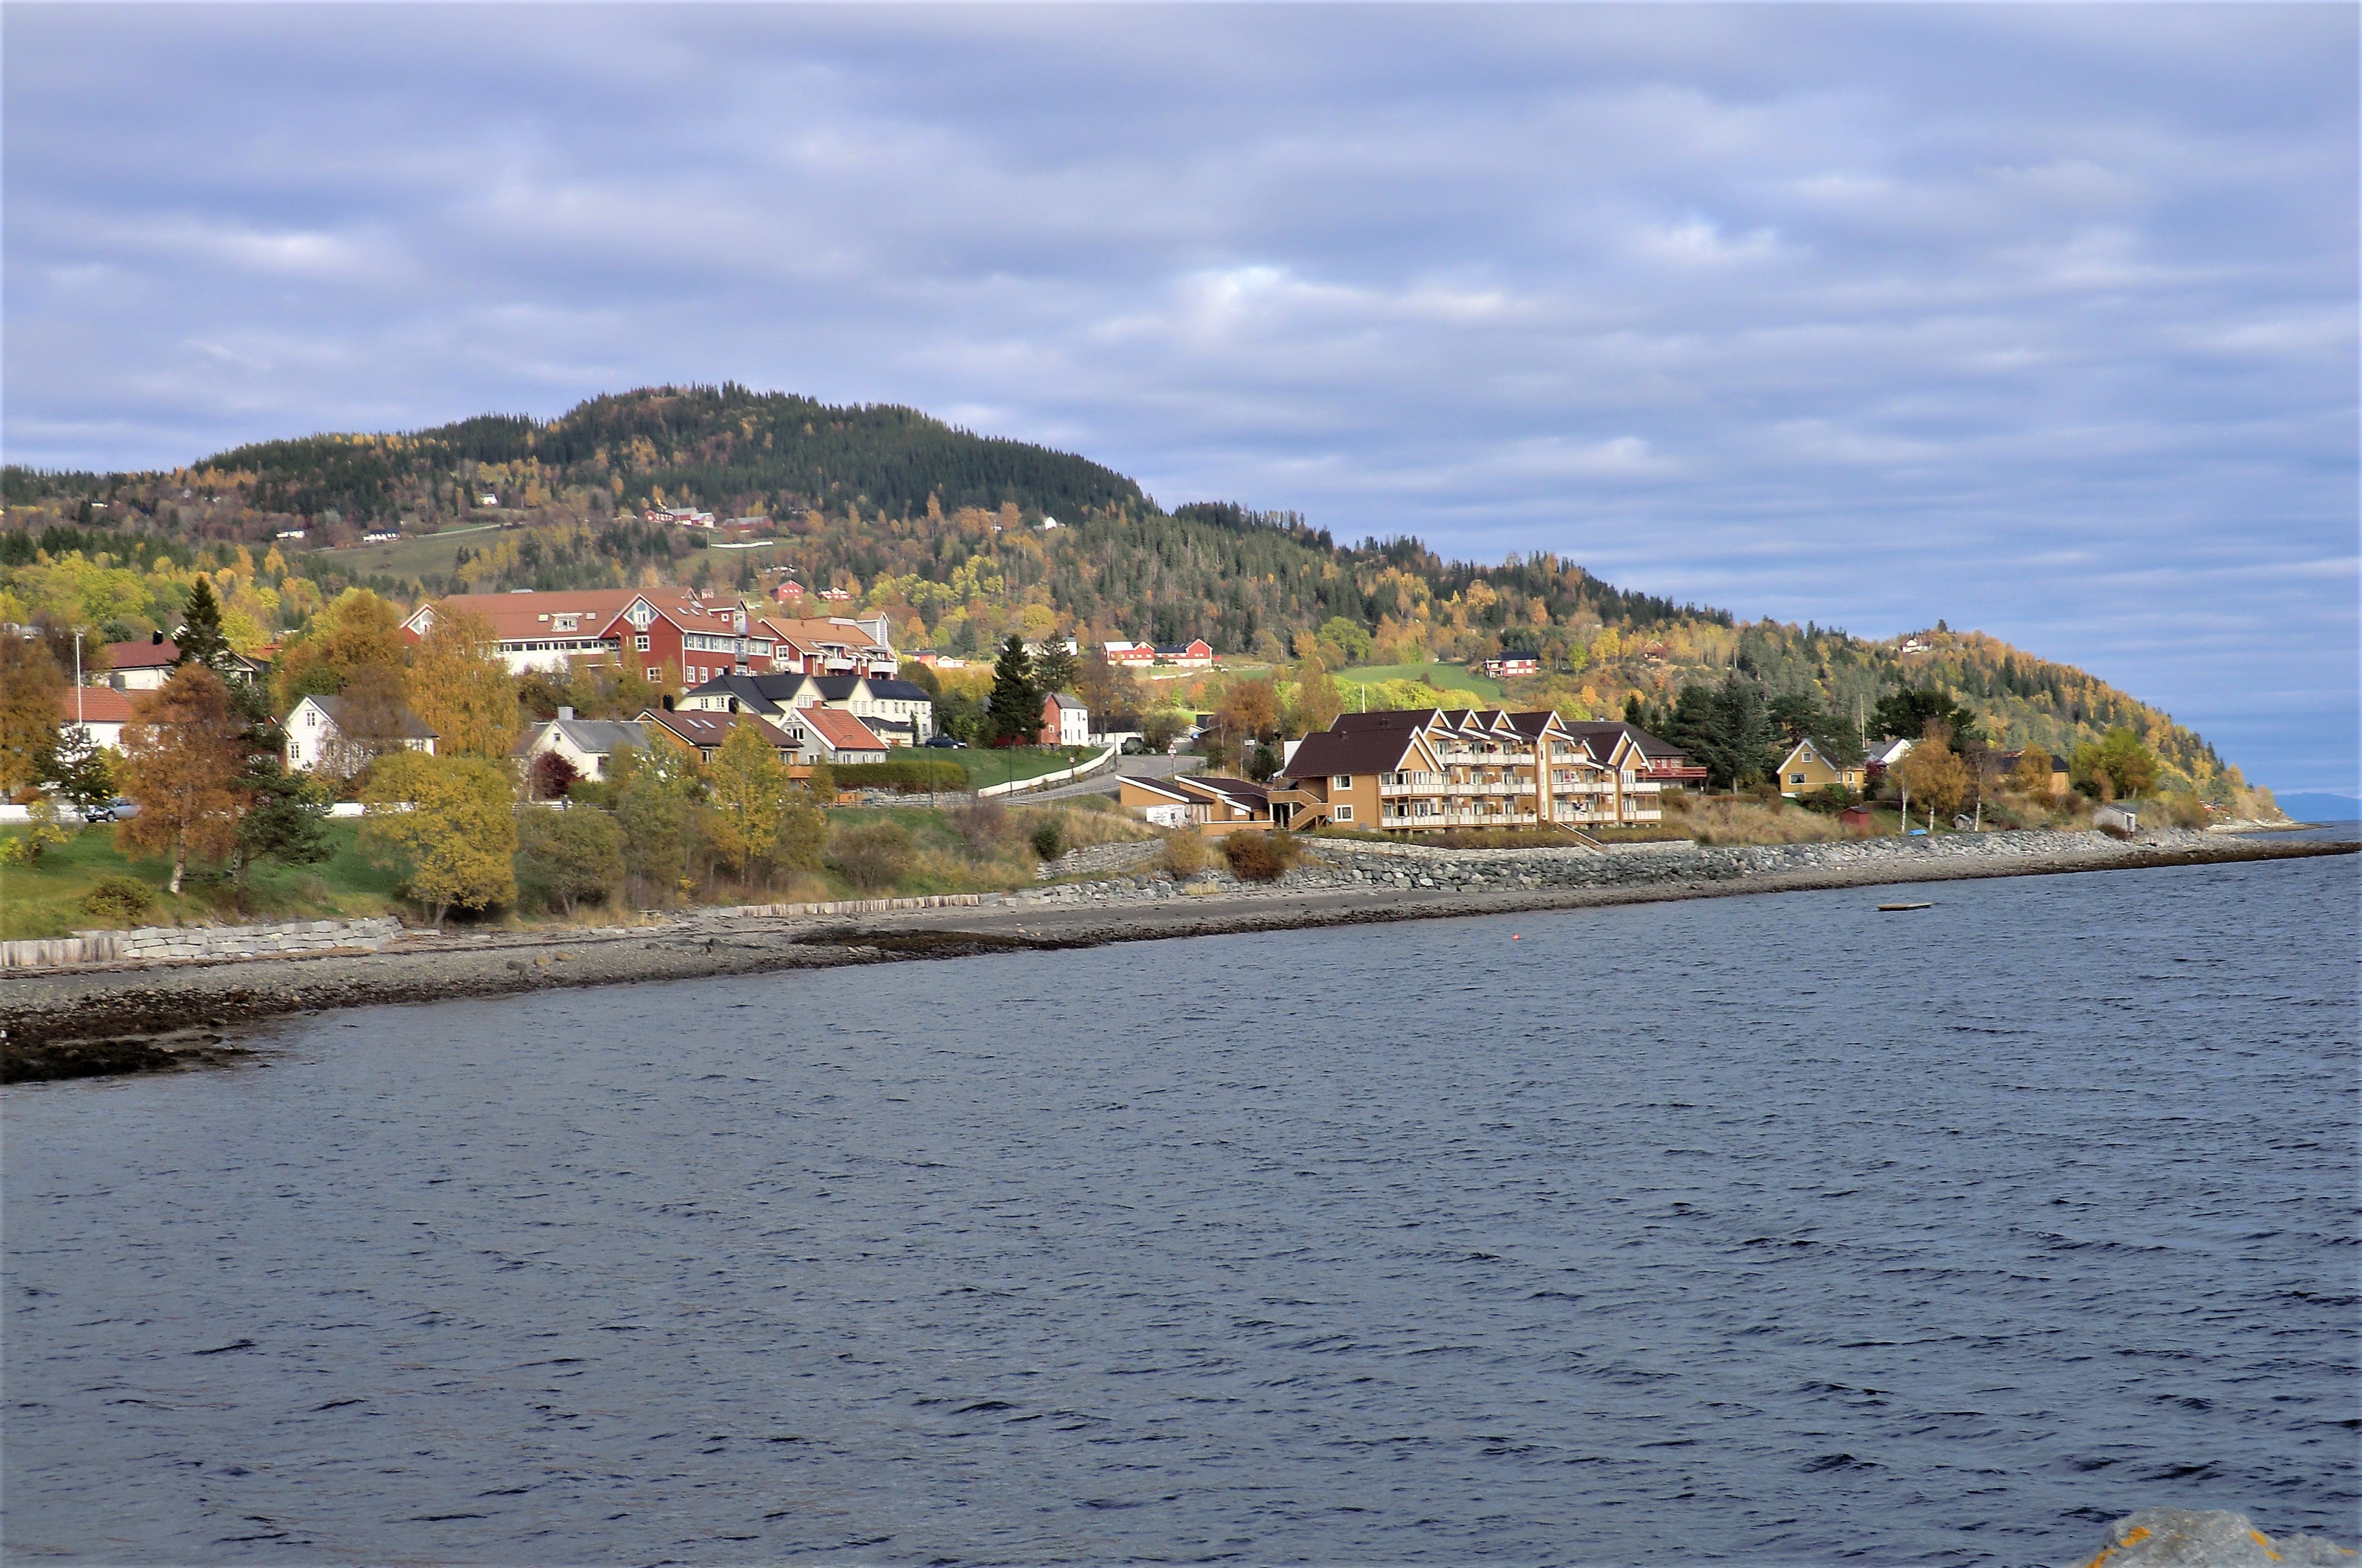
trondheimfjord, Vavikan, norway, buildings, architecture, water, coast, sky, cloud, water resources, plant, mountain, lake, coastal and oceanic landforms, highland, terrain, bank, tree, building, waterway, landscape, horizon, headland, calm, house, wind wave, hill, beach, natural landscape, city, island, shore, klippe, reservoir, geology, channel, peninsula, lake district, rock, cape, loch, cove, ocean, sound, bay, wave, cliff, inlet, tourism, village, Raised beach, skerry, promontory, cumulus, sea, vacation, bight